Kahungunu

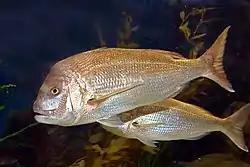
"Tāmure" fish (snapper).

At Otira near Tauranga, Kahungunu and his older brother Te Whaene went fishing. After the net had been pulled up, Kahungunu grabbed a fish for himself without first making an offering to the sea-god Tangaroa. Te Whaene angrily threw a "tāmure" fish (snapper) at Kahungunu, injuring his hand. Kahungunu therefore travelled to his sister Haumanga and her husband Tunanui Haruatai at Ōpōtiki and asked for men so that he could lead a war party ("taua") against Te Whaene and get revenge. Tunanui agreed, but Kahungunu led the war party to Lake Rotorua instead of Tauranga. There he defeated the local Māori in the Battle of Te Awhenga and then returned to Ōpōtiki. Shortly after this, his sister gave birth to a son, whom Kahungunu named Tūtāmure ("snapper wound") in commemoration of his quarrel with Te Whaene.